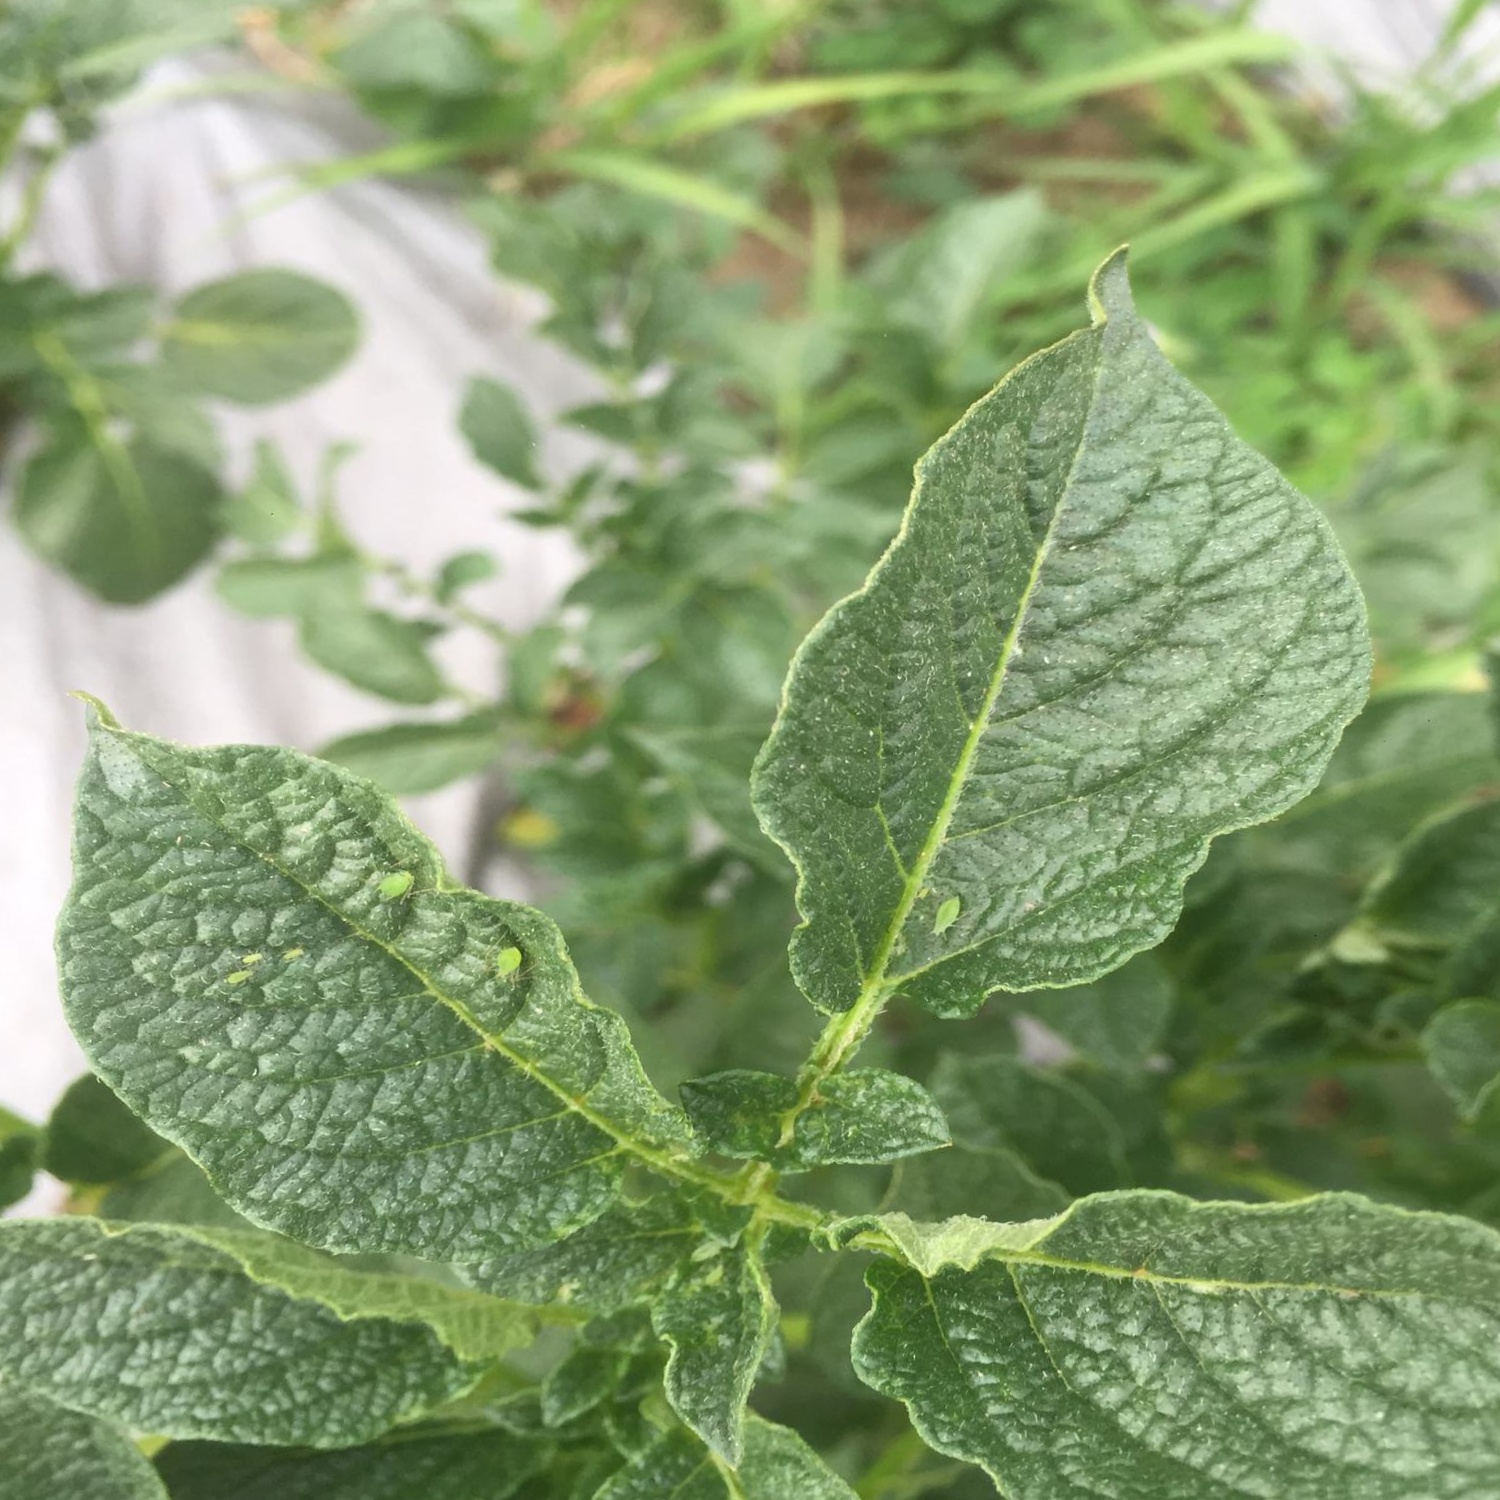
Etiqueta: Virus